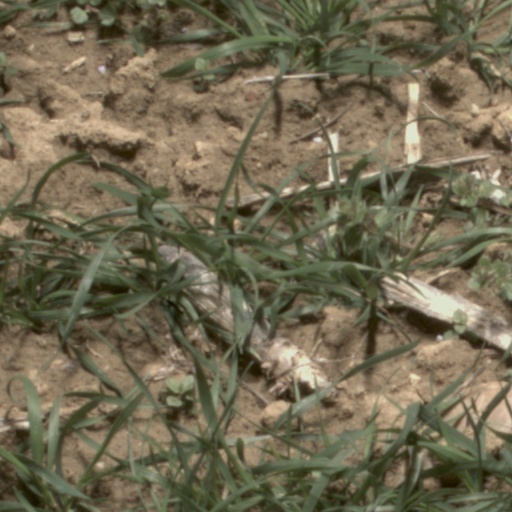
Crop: wheat